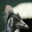
Label: bird